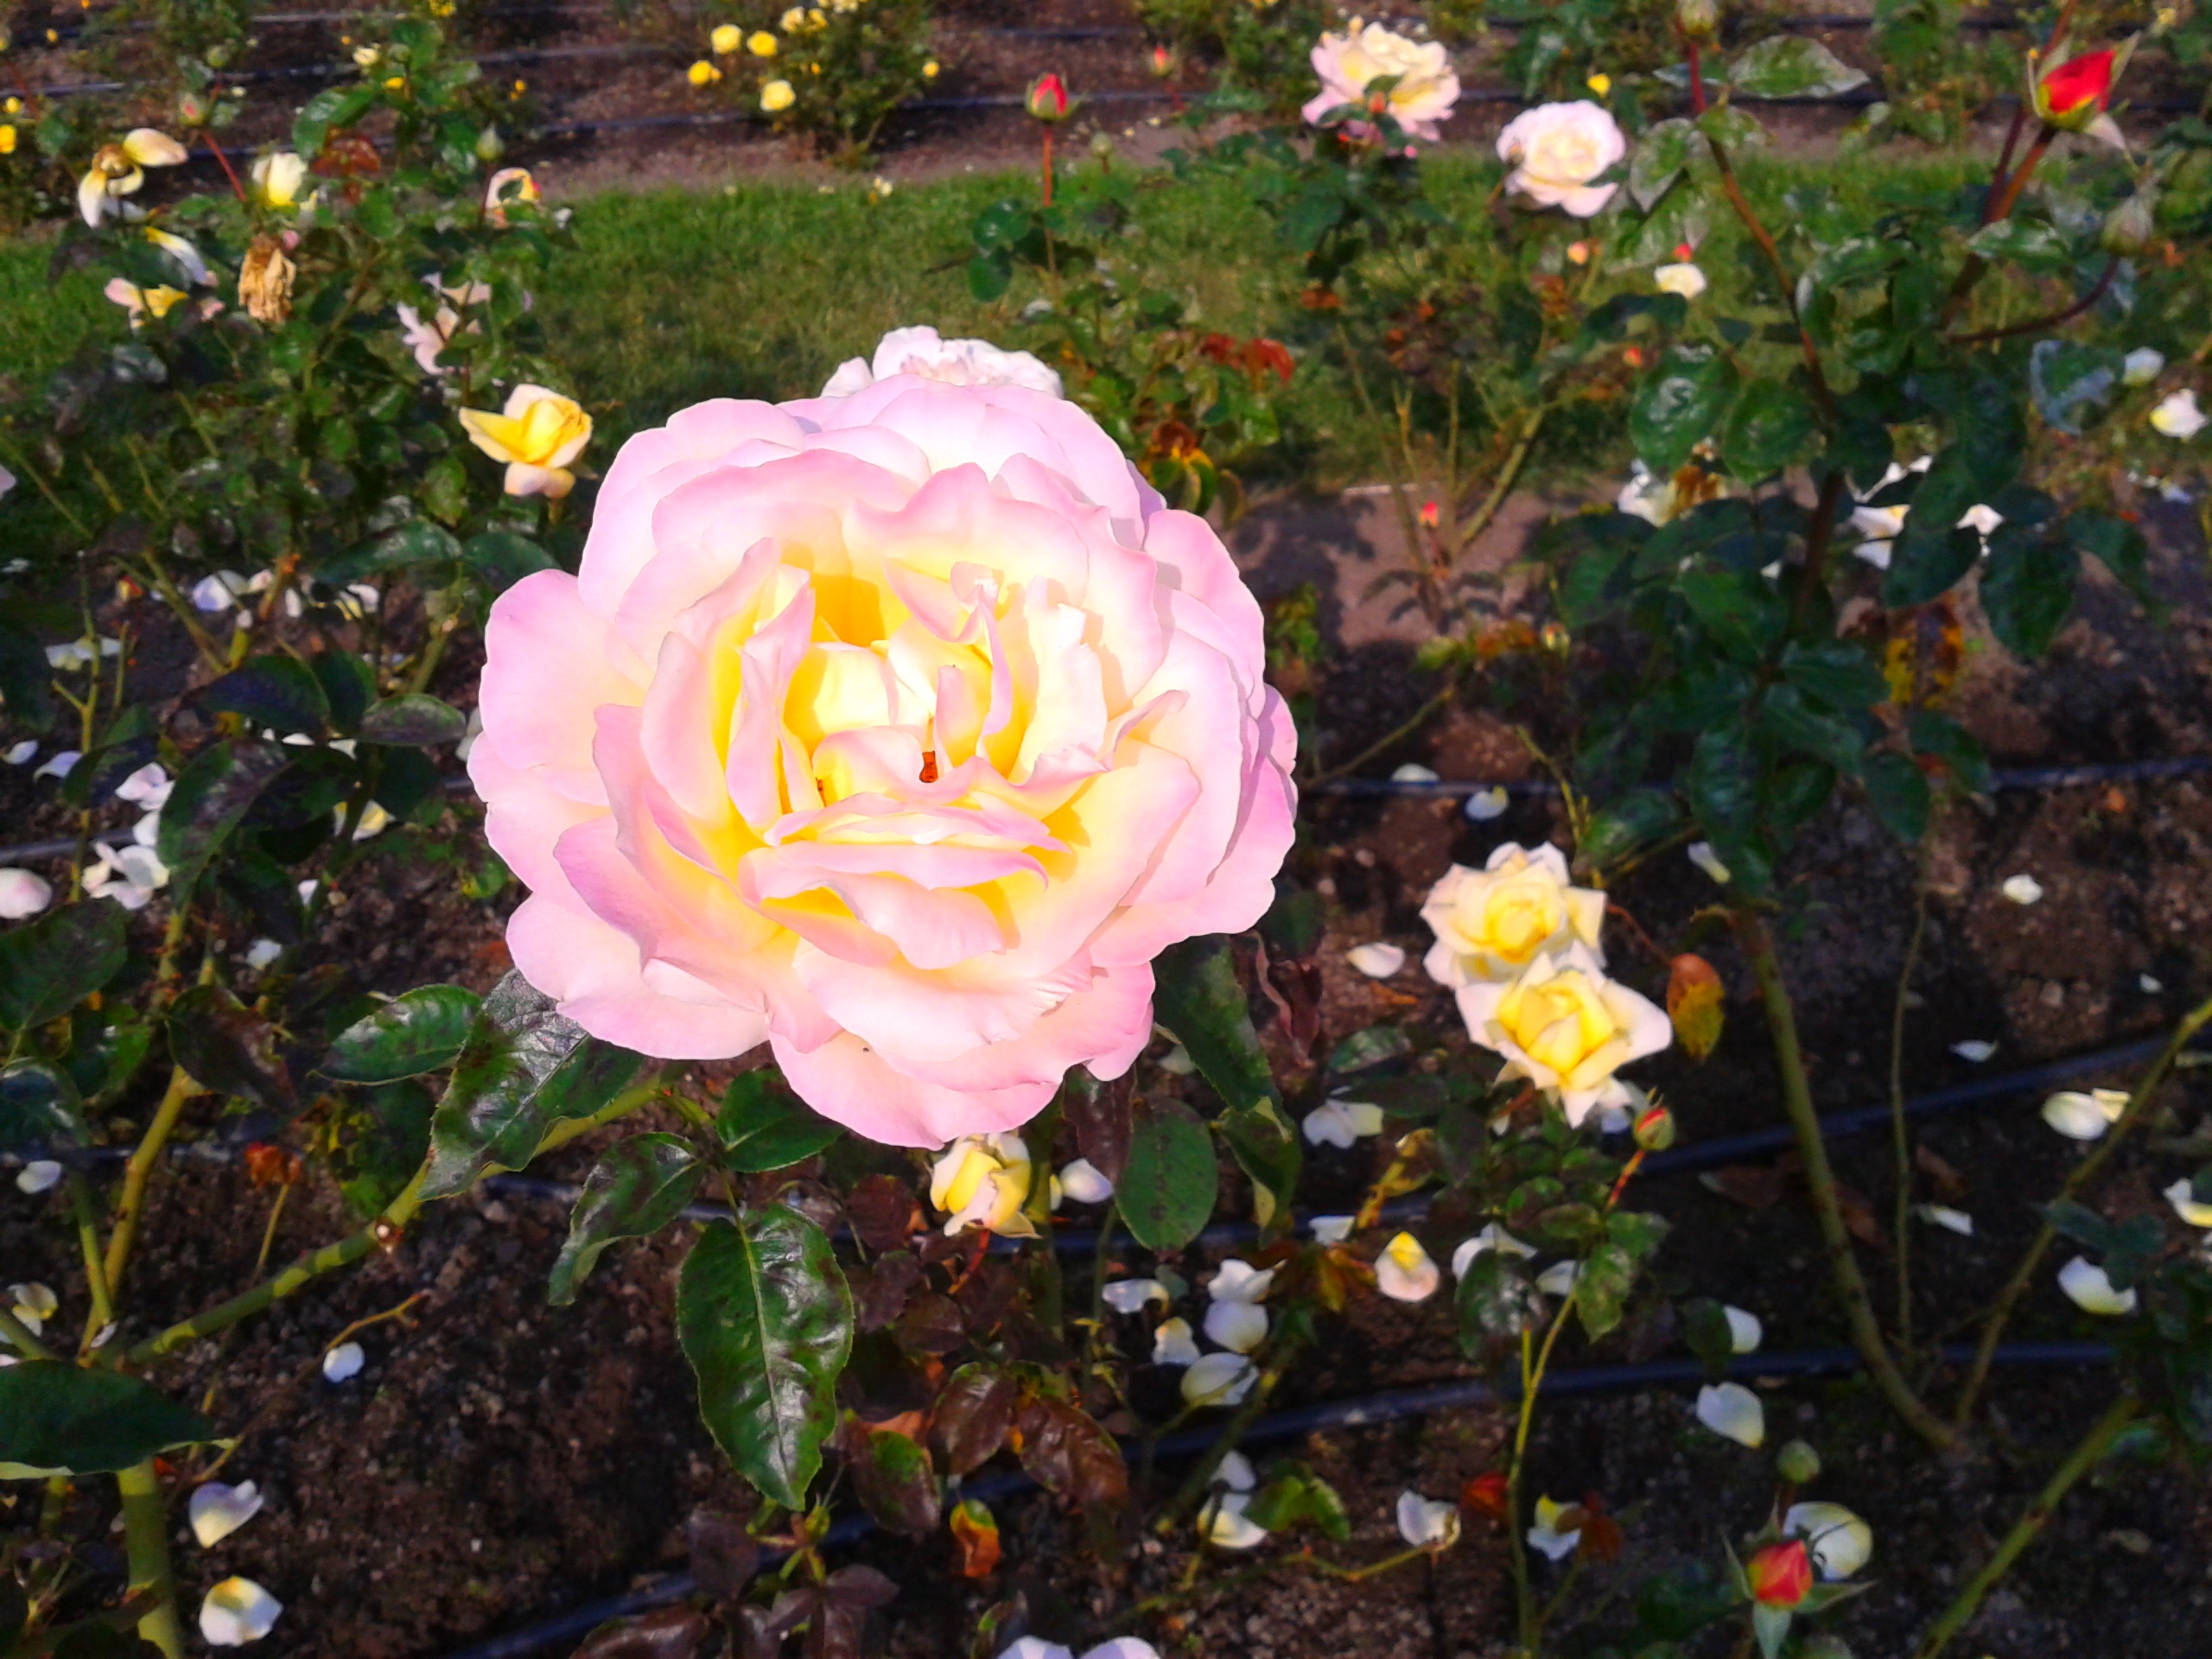
nature, plant, flower, rose, botany, garden, pink, flora, shrub, floribunda, flowering plant, garden roses, rose family, land plant, rose order